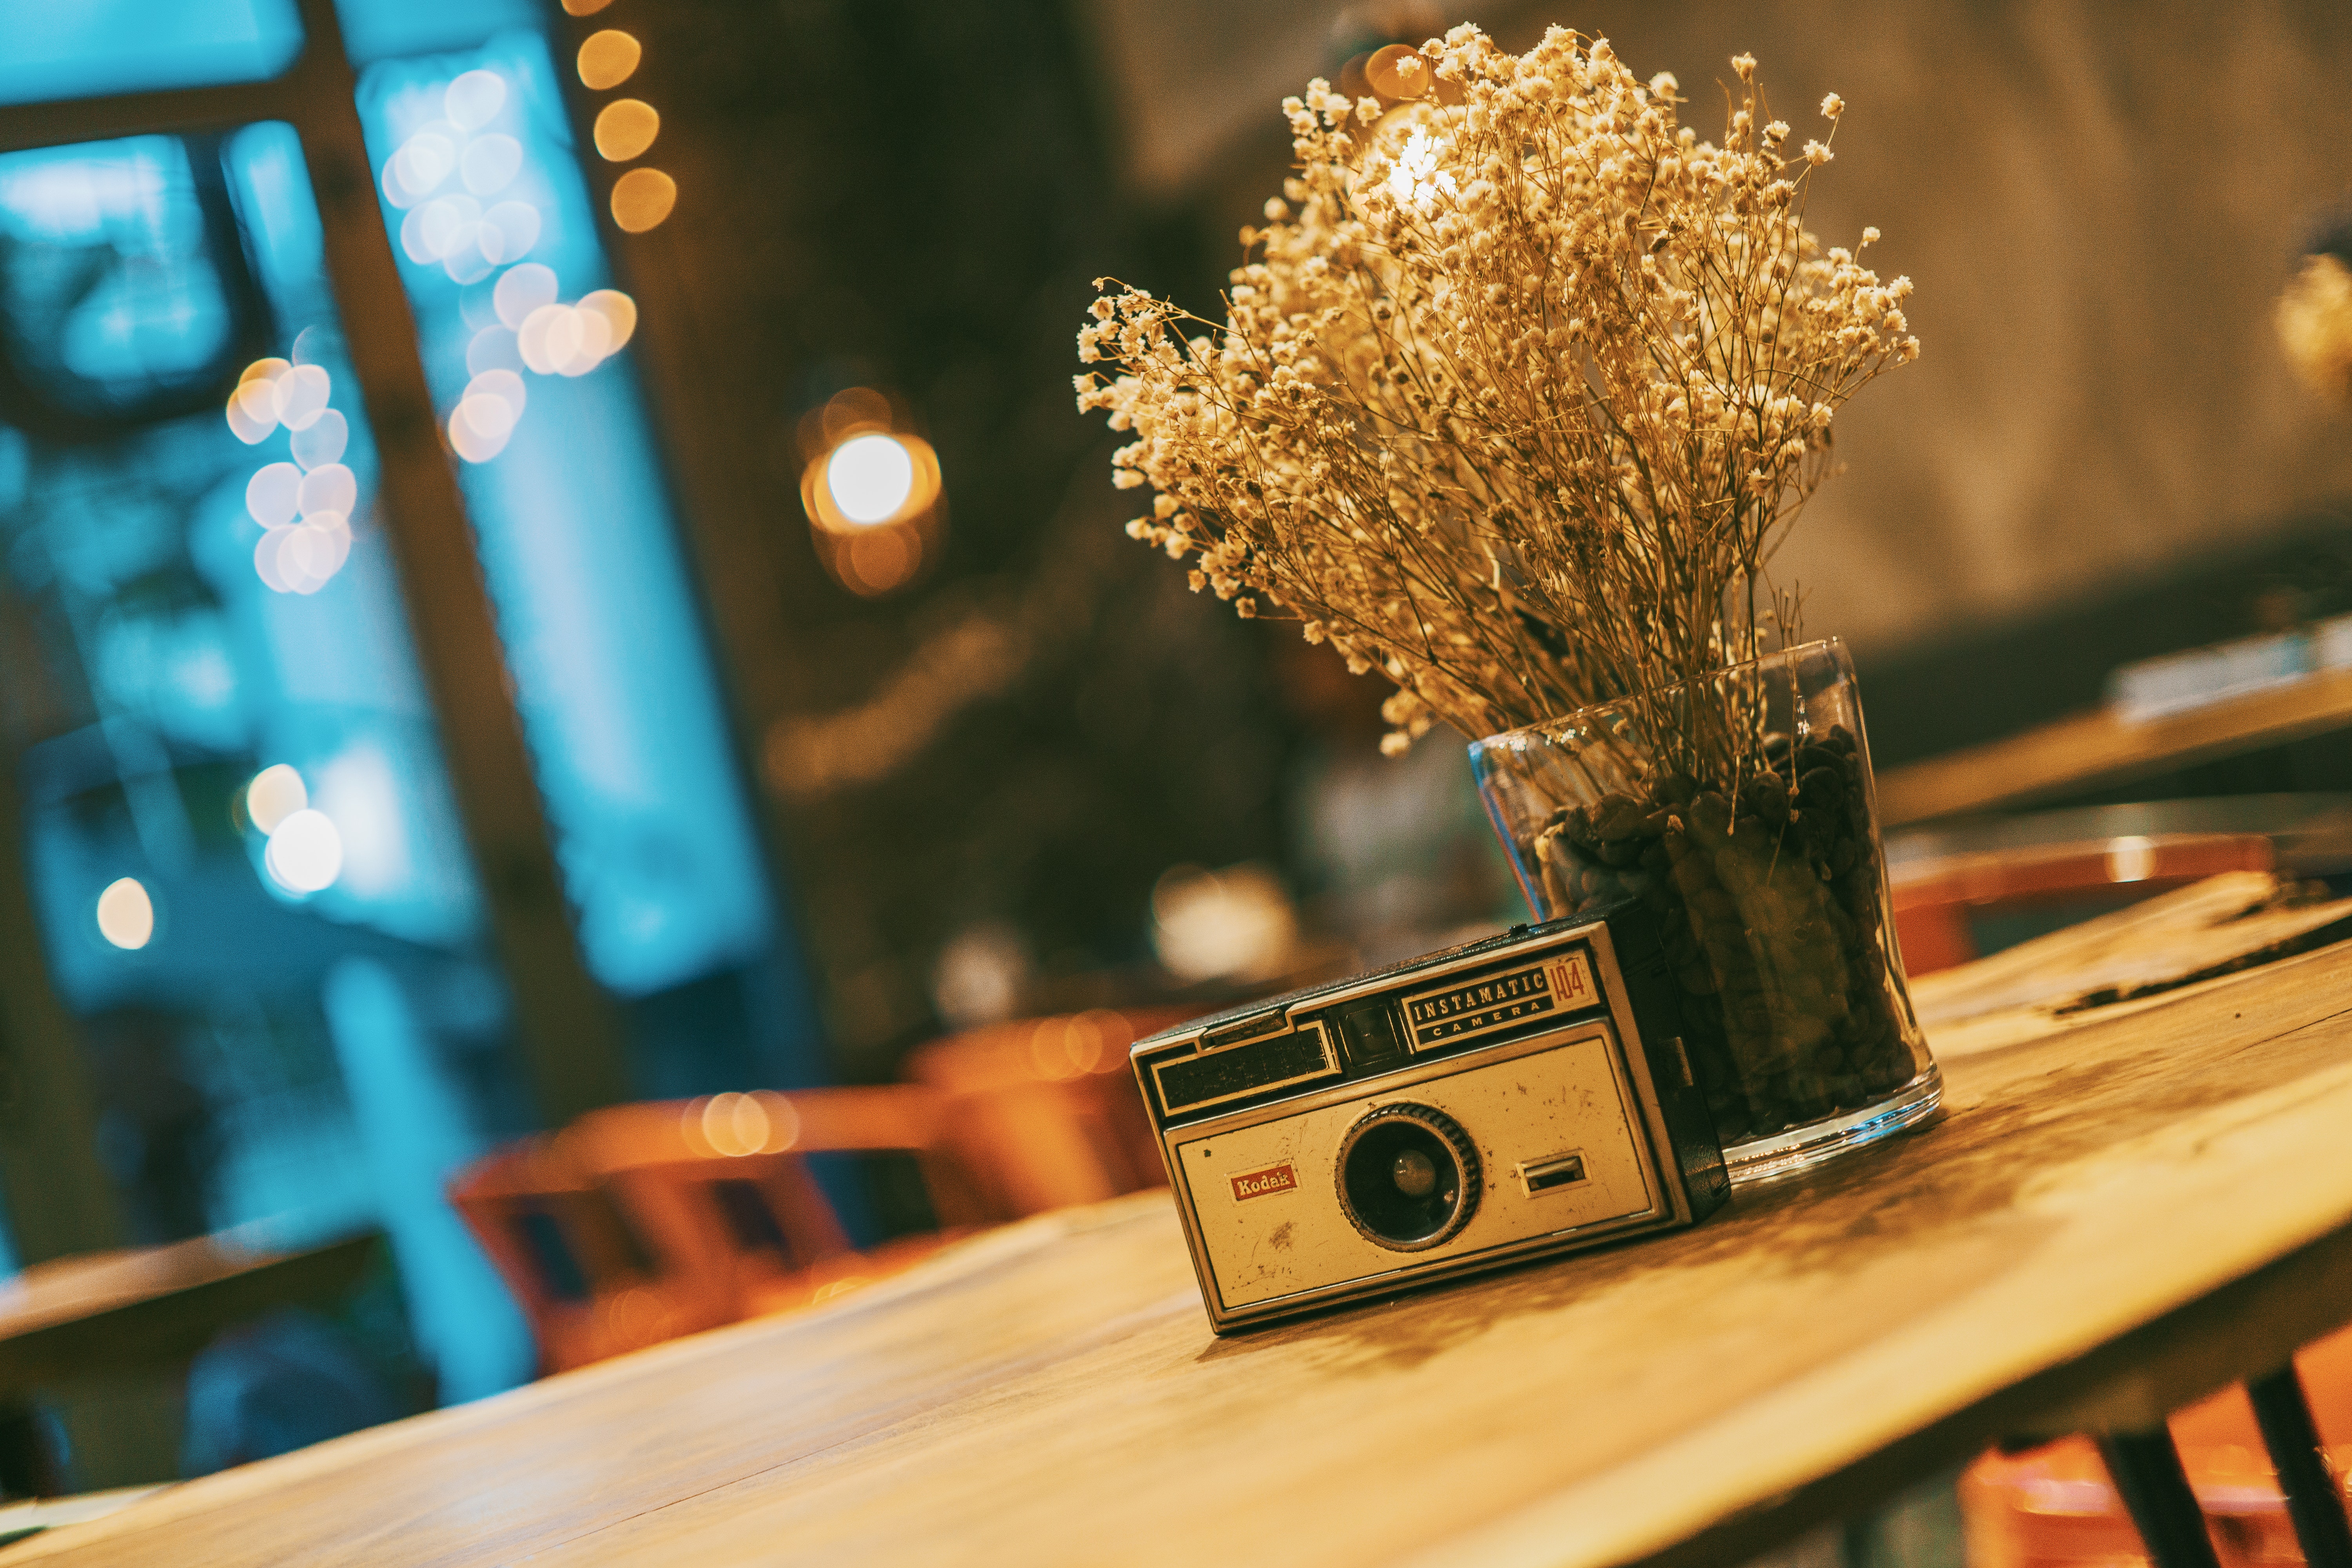
yellow, tree, table, room, Material property, plant, architecture, wood, flower, photography, furniture, window, night, glass, metal